She Saihua

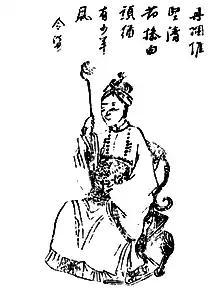
from one 1882 print of the early 17th century novel "Popular Romance of Generations of Loyal and Brave Yang Family Members" (楊家府世代忠勇通俗演義)

She Saihua (佘賽花) is a legendary heroine from ancient China's Northern Song Dynasty. The wife of Yang Ye and the mother of their 7 sons, she is a prominent figure in the stories on "Generals of the Yang Family".